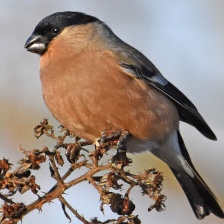
Species: EURASIAN BULLFINCH
Scientific name: PYRRHULA PYRRHULA